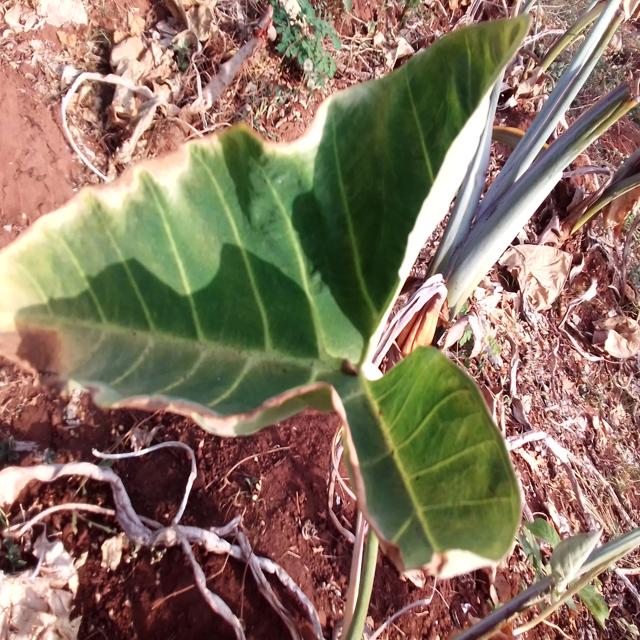
Label: Early_Blight